Stomy Bugsy

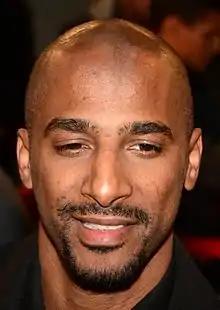
Stomy Bugsy in 2013

Gilles Duarte (born 21 May 1972), better known by his stage name Stomy Bugsy, is a French rapper and actor from Sarcelles, France.